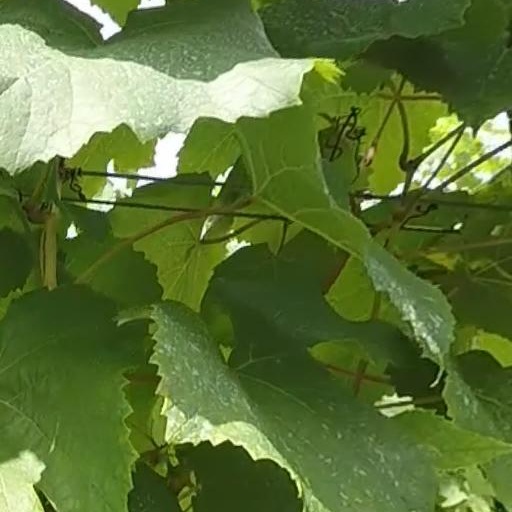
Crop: grape